Abbas Qoli Khan Qajar

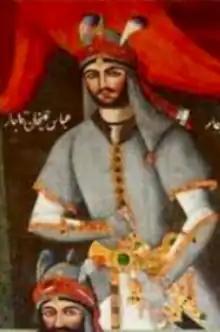
Abbas-Qoli Khan Qajar featured in a painting in Soleimanie palace, Karaj, Iran.

Abbas Qoli Khan Qajar (Persian: عباس قلیخان قاجار); was a Qajar prince. He was the son of Mohammad Hasan Khan Qajar and brother to Agha Mohammad Shah.